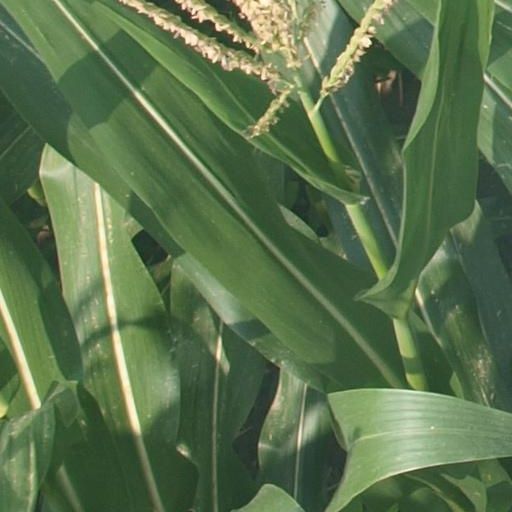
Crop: maize; corn